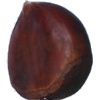
Label: chestnut